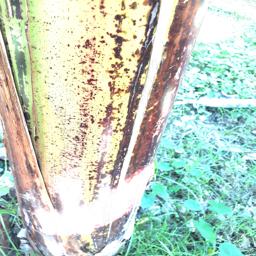
Label: PSEUDOSTEM WEEVIL